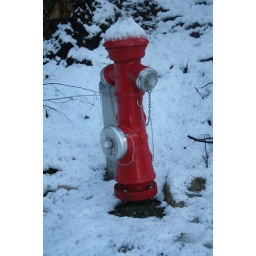
This red really stood out against the white snow on the walk up to the castle.